Was willst du dich betrüben, BWV 107

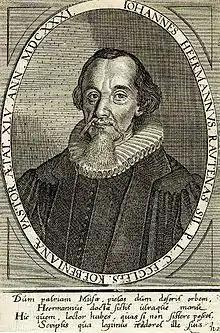
Johann Heermann, author of the chorale

The cantata is based on Johann Heermann's hymn in seven stanzas, "" (1630), which is focused on trust in God, even when facing adversaries including the devil. Trust in God is also a theme of the Gospel. Unusually for a chorale cantata of the second cycle, the text is not changed in the middle movements, but kept (for all stanzas). The middle movements are, however, composed as a recitative and four arias. The treatment was decidedly old-fashioned in Bach's time. He had used it once much earlier in (1707), and then again later, as in (1726), though it was not repeated during the second cycle. John Eliot Gardiner assumes that Bach imposed this restriction on himself, as he had done with the restriction to place the cantus firmus in soprano, alto, tenor and bass in the first four cantatas of the cycle. Gardiner comments on the "seventeenth-century design" of composing the unchanged chorale text, compared to settings of Stölzel, Telemann and Graupner: